Making Money

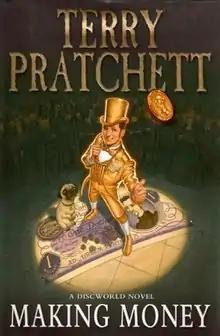
First edition

Making Money is a fantasy novel by British writer Terry Pratchett, part of his "Discworld" series, first published in the UK on 20 September 2007. It is the second novel featuring Moist von Lipwig, and involves the Ankh-Morpork mint and specifically the introduction of paper money to the city. The novel won the Locus Award for Best Fantasy Novel in 2008, and was nominated for the Nebula Award the same year.